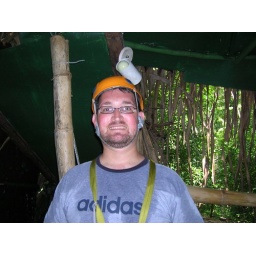
Matt in the tree house getting ready to go across the next zip line